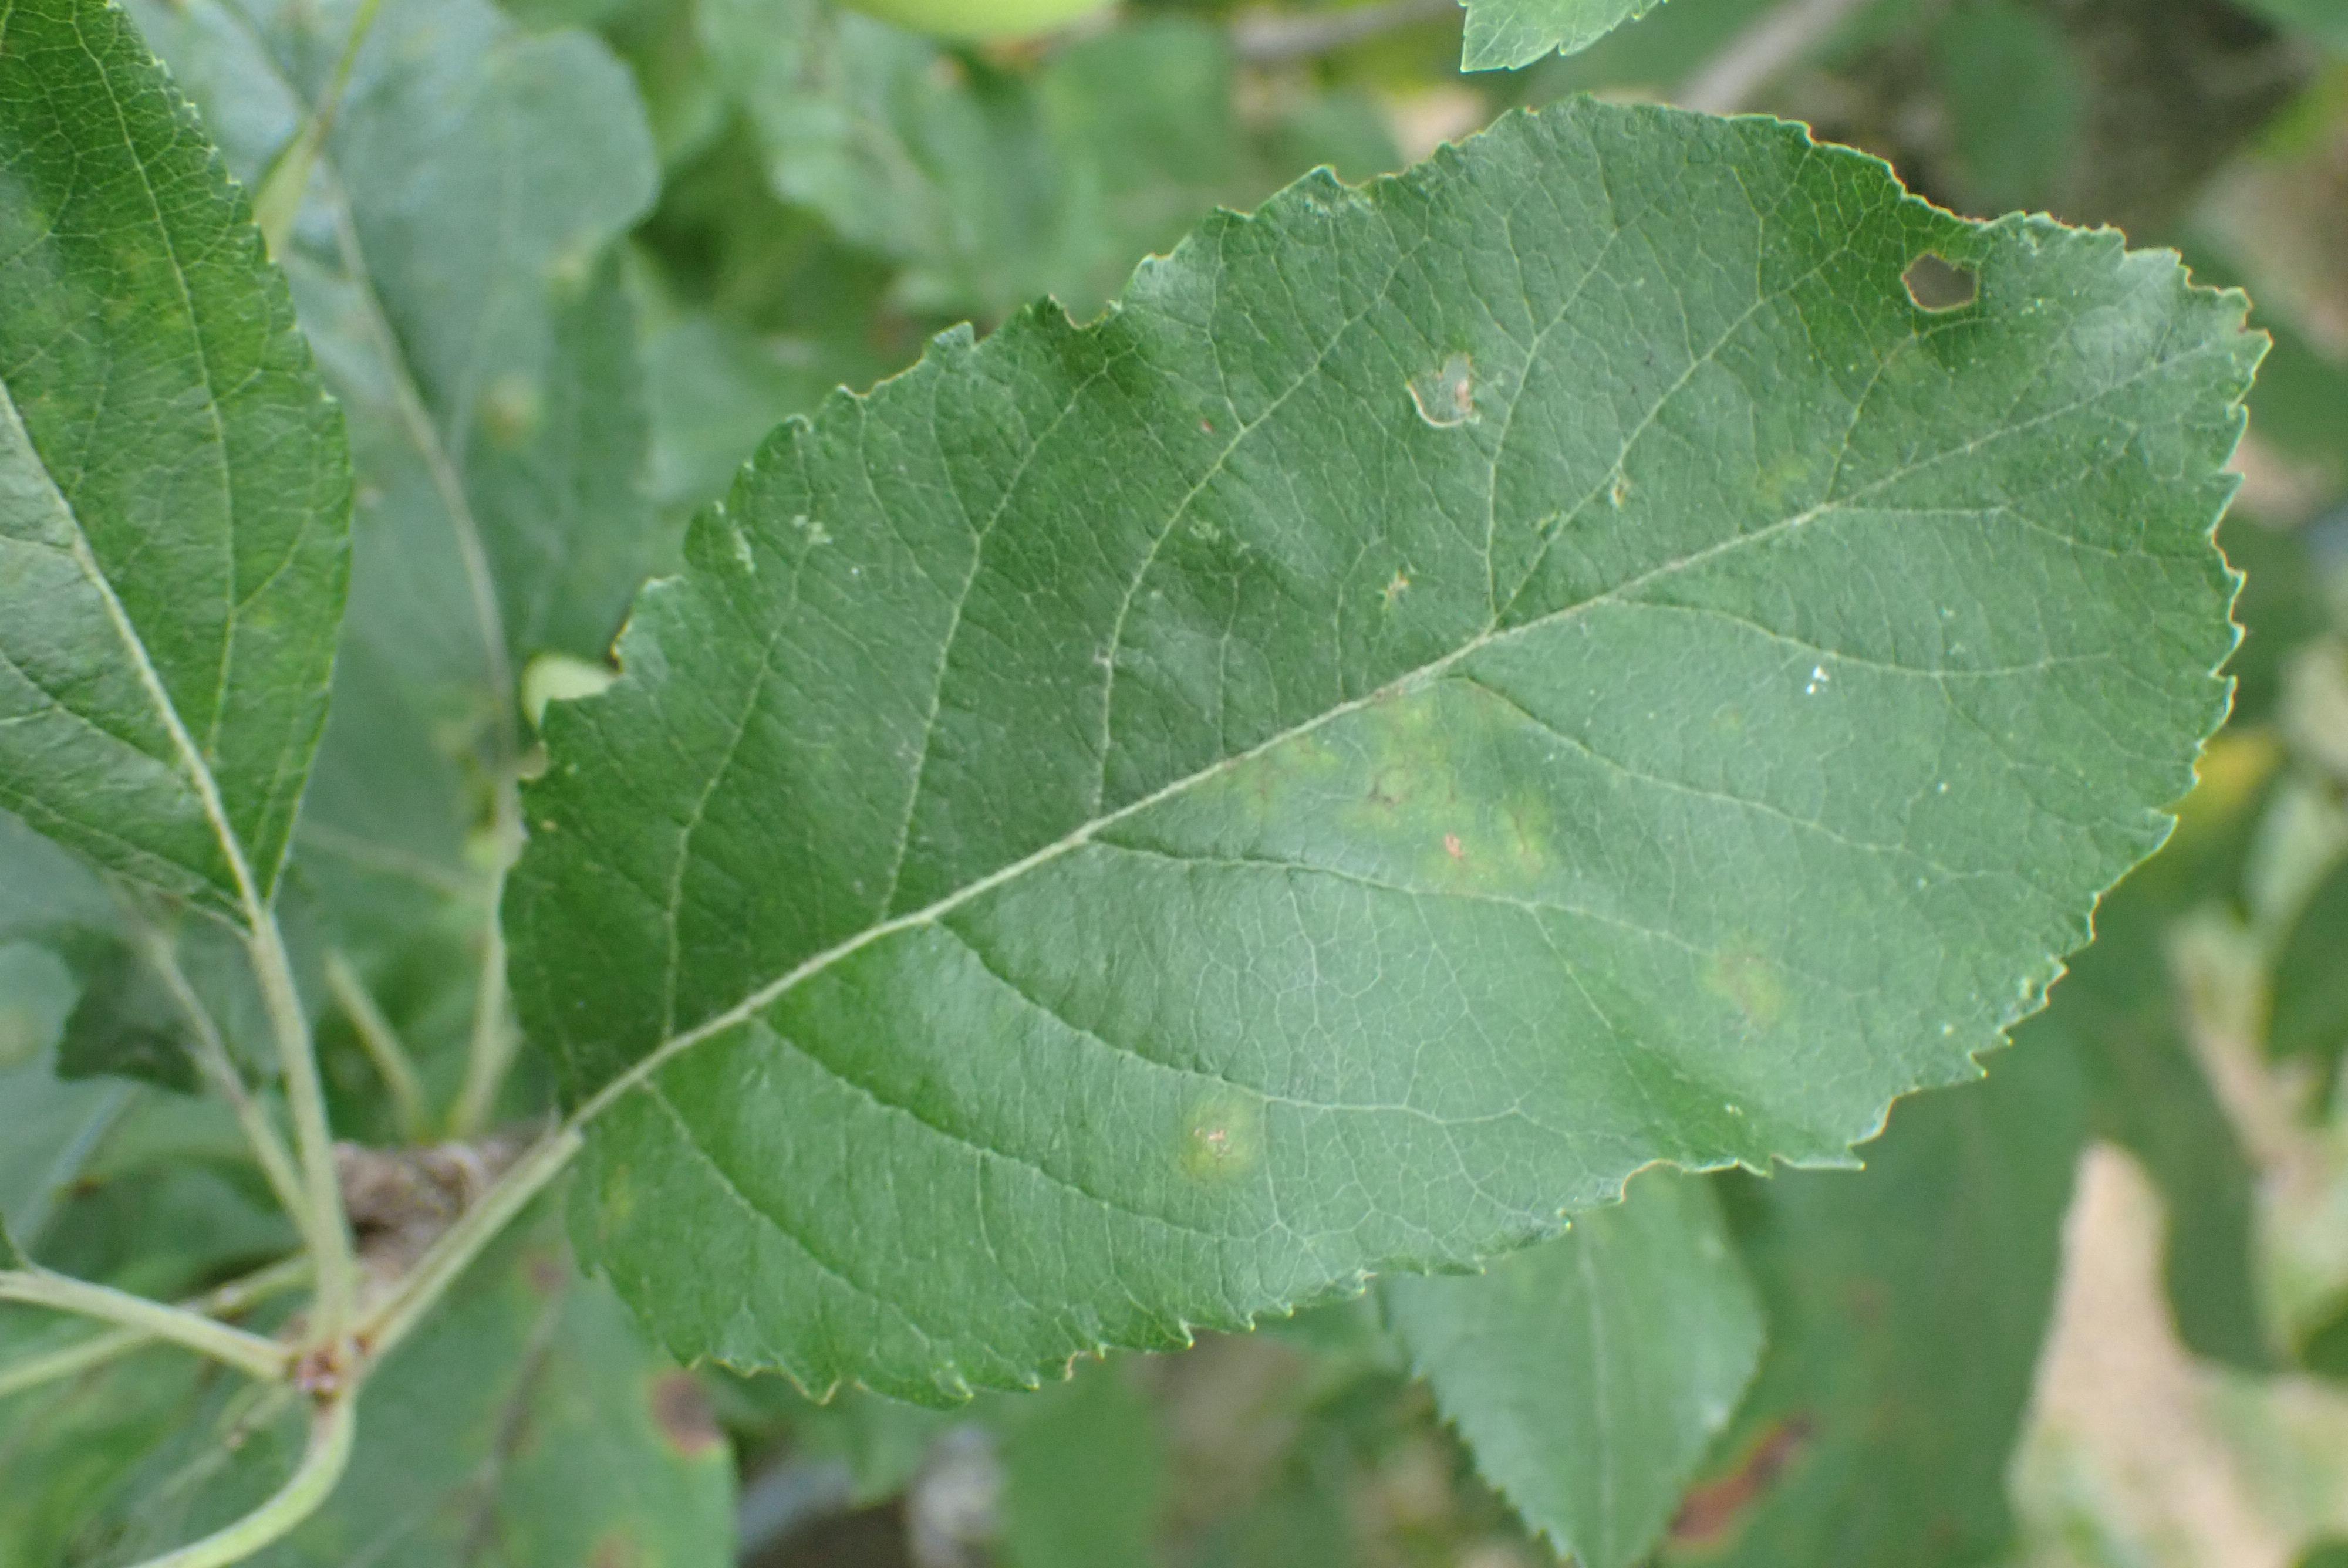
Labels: scab